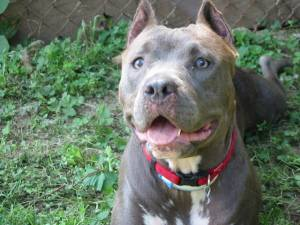
Breed: american pit bull terrier